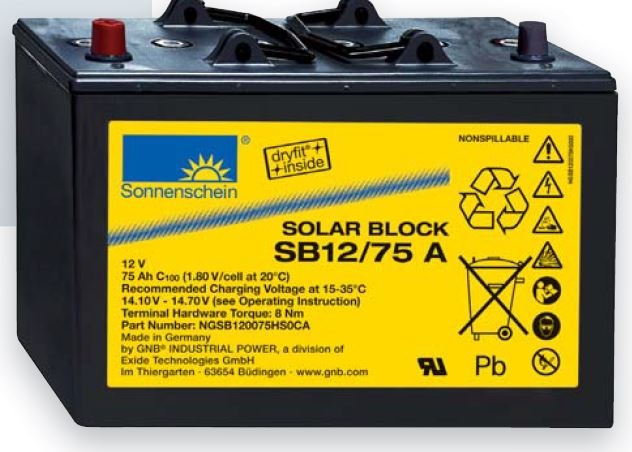
Exide Technologies S.A.S. - Speicher - Sonnenschein SOLAR BLOCK SB12/185 A - Art. 347
Brand: Schletter Solar GmbH
Category: Electronics > Electronics Accessories > Power > Batteries > General Purpose Batteries